Konanur, Mysore

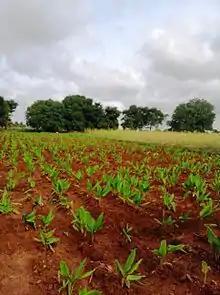
Farm at Konanur

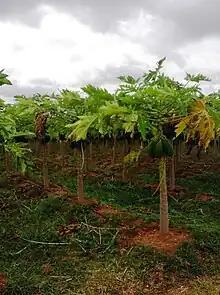
Papaya farm at Konanur

Konanur or Paduvalamarahalli is a village in Nanjangud taluk of Mysore district, Karnataka state, India.